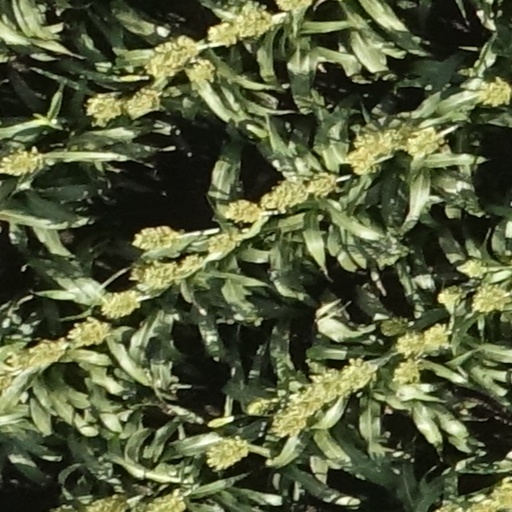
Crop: sorghum